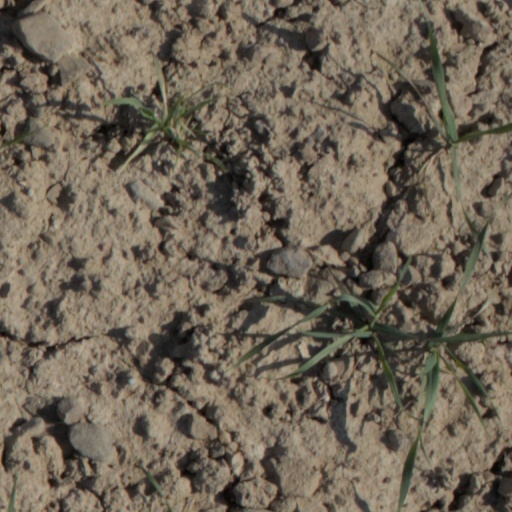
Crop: wheat